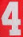
Number: 4